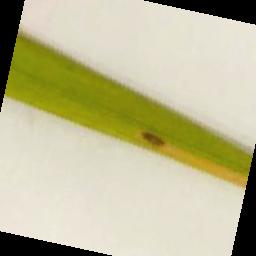
Label: Rice___Leaf_Blast